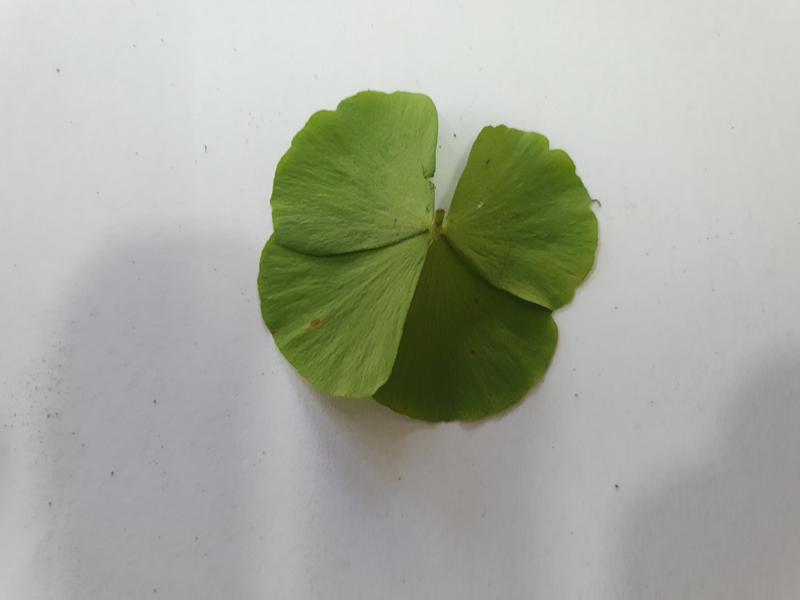
Weed species: Marsilea minuta